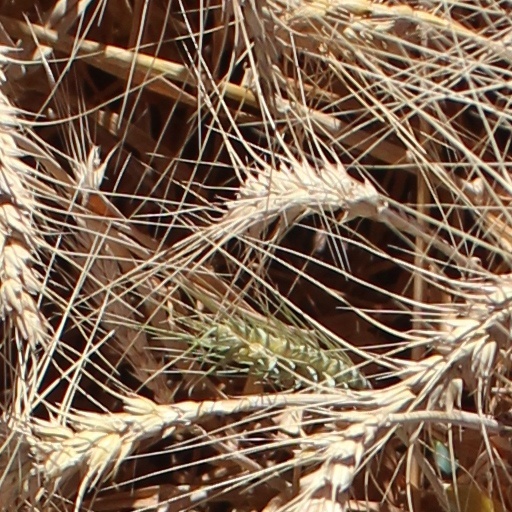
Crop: wheat